Nucleic acid structure prediction

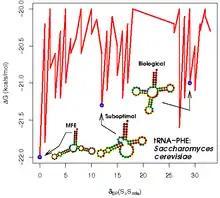
"S. cerevisiae" tRNA structure space, where the true biological structure is not the one with MFE, mainly due to the presence of many modified bases. The energies and structures were calculated using RNAsubopt and the structure distances computed using RNAdistance from ViennaRNA 1.x. The "Bos taurus" tRNA is in a similar situation, but the correct structure can be recovered as the MFE given appropriate corrections for modified bases (ViennaRNA 2.6.0 of 2023).

The accuracy of RNA secondary structure prediction from one sequence by free energy minimization is limited by several factors: